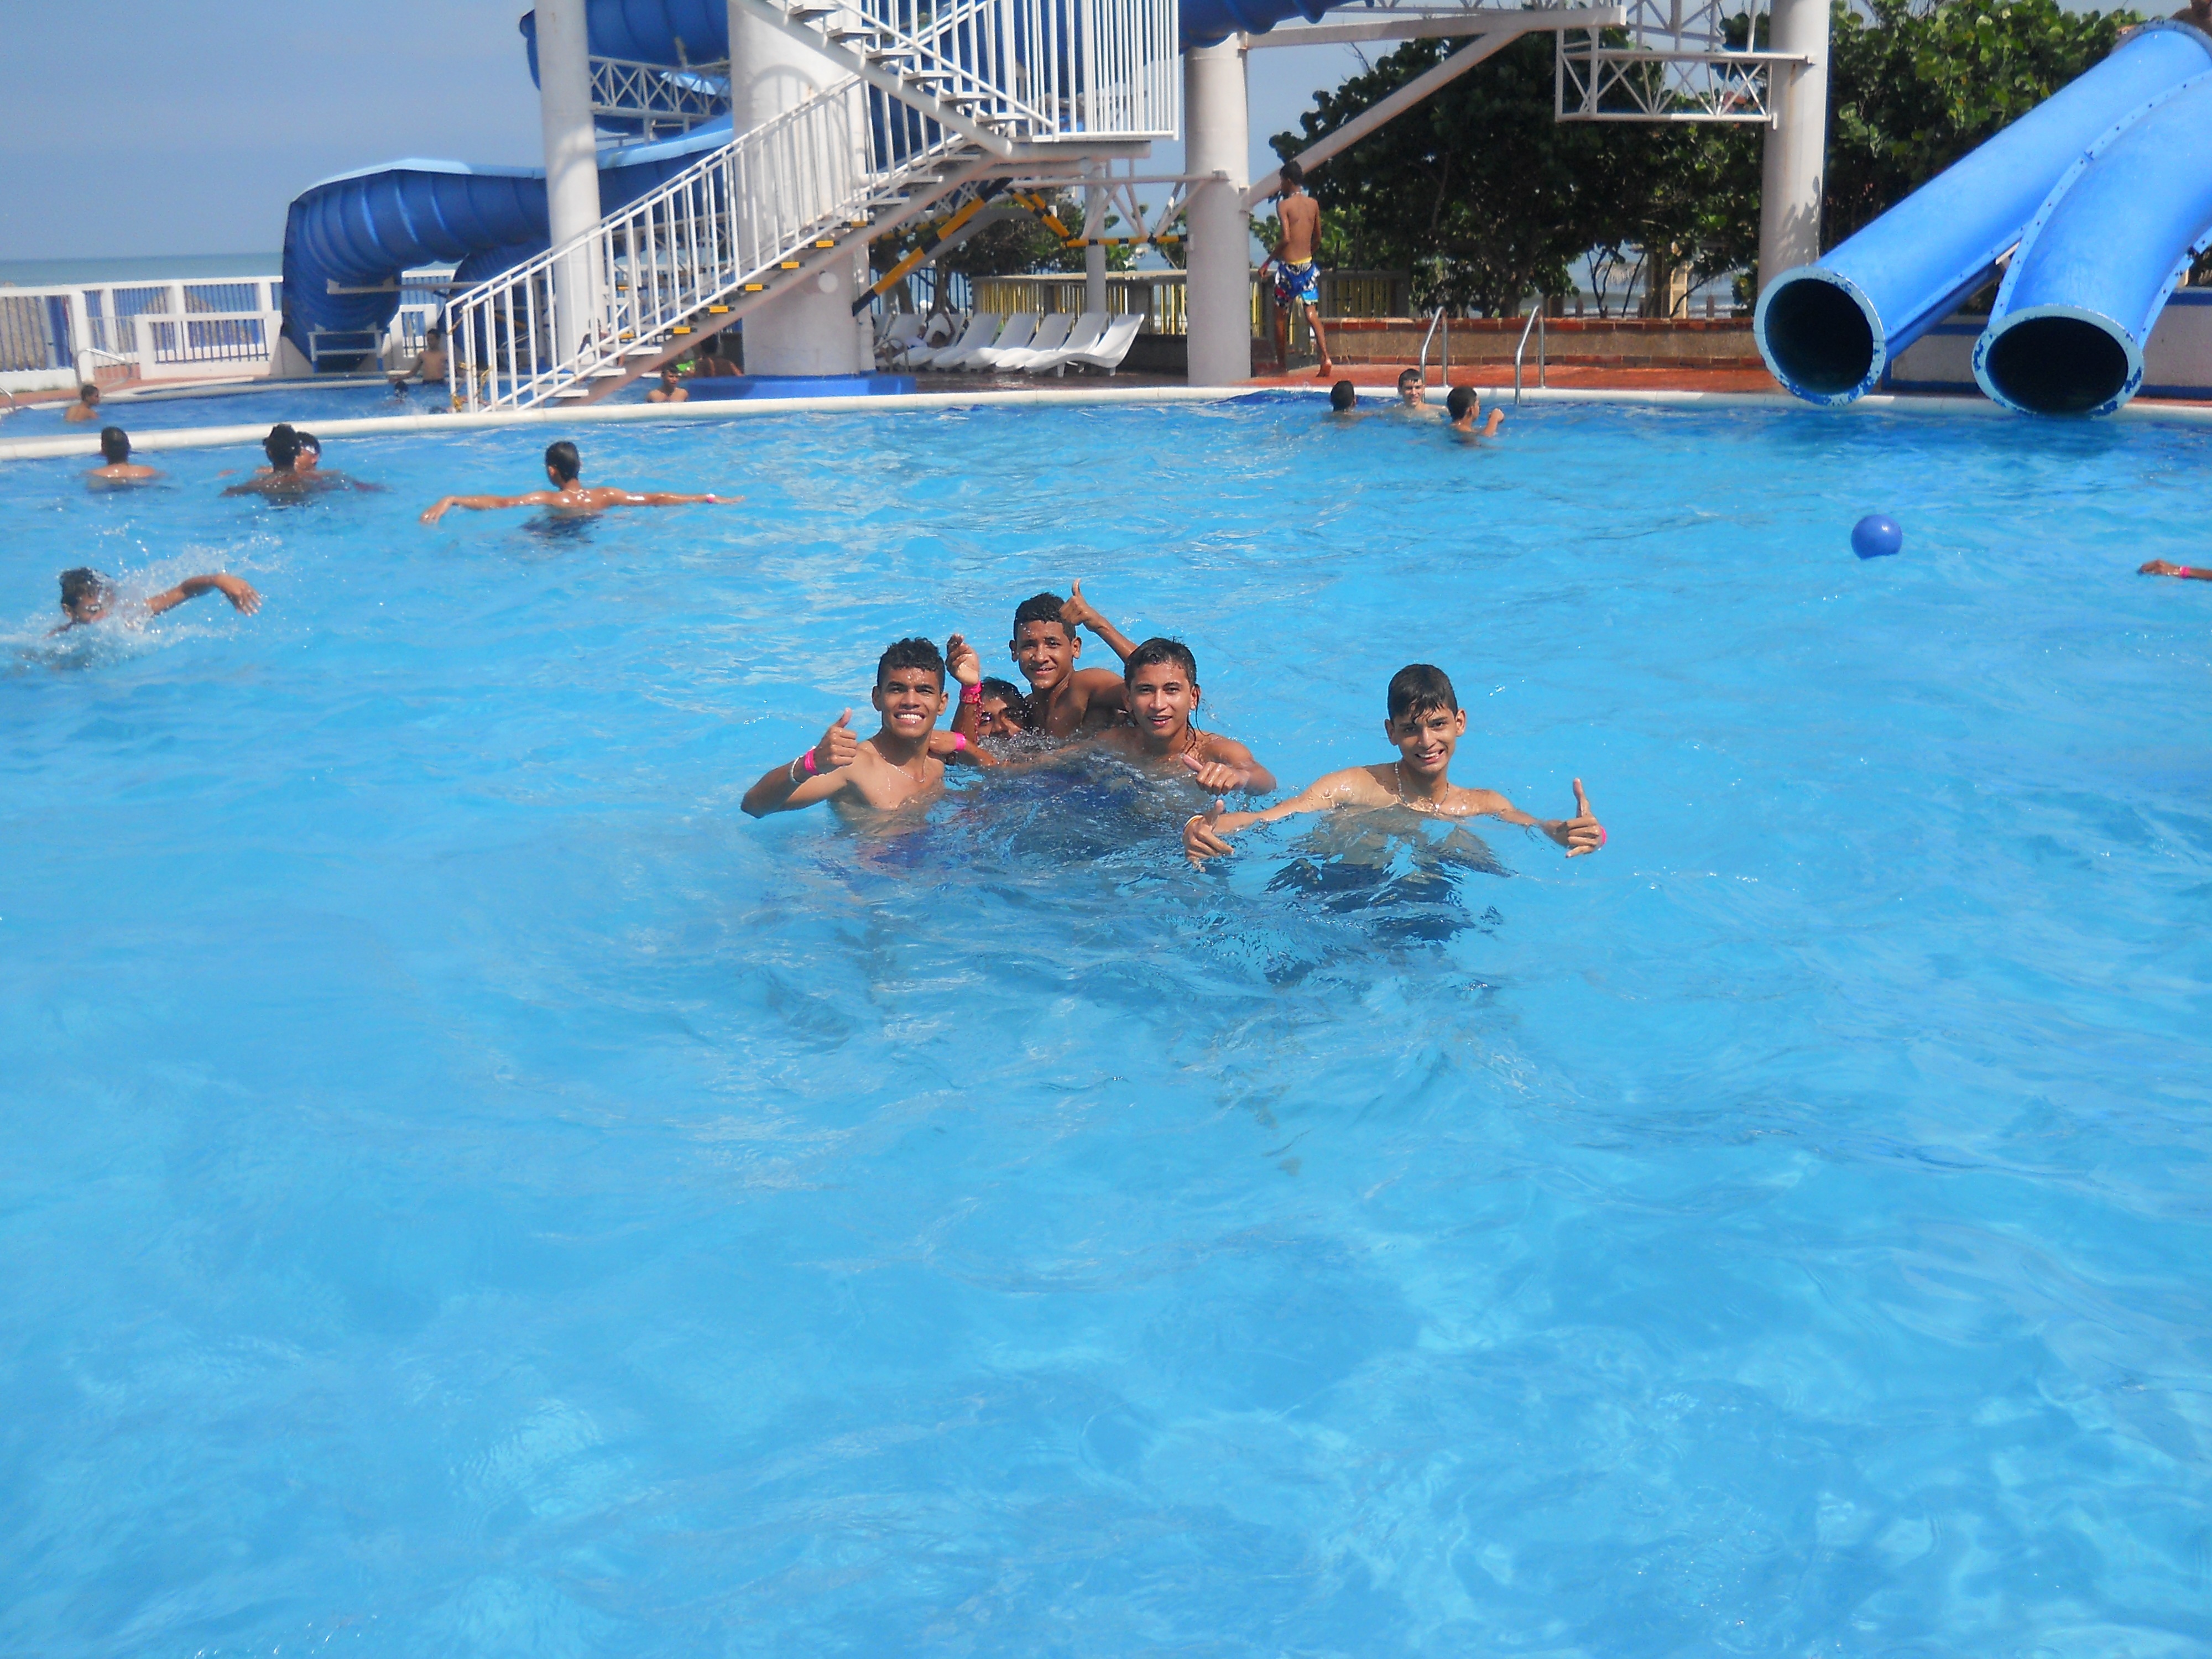
pool, walk, young, amusement park, swimming pool, blue, leisure, swimming, fun, joy, water park